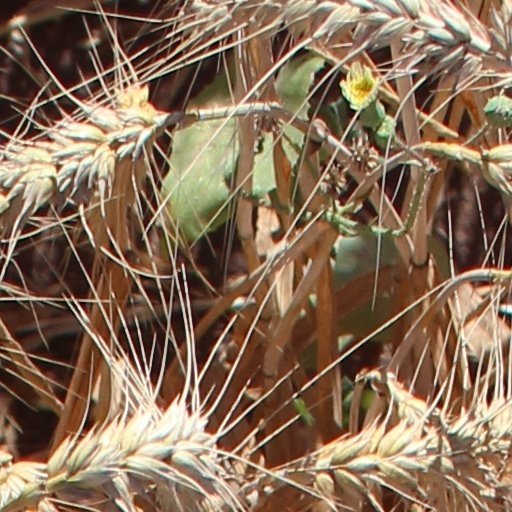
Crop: wheat